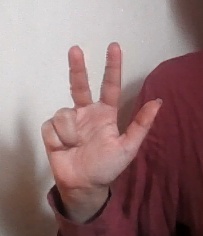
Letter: al